Yilan County Council

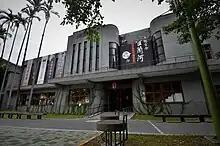
Former Yilan County Council building which now houses the Yilan Story Museum

After the handover of Taiwan from Japan to the Republic of China in 1945, county assembly was set up according to the "Institute of Organization for City and County Councils" in 1946. In April 1950, the Taiwan Provincial Government promulgated the "Outline for Implementing Local Autonomy for Cities and Counties". The administrative regions were reconfigured in September and the Yilan County Council was founded on 24 February 1951.